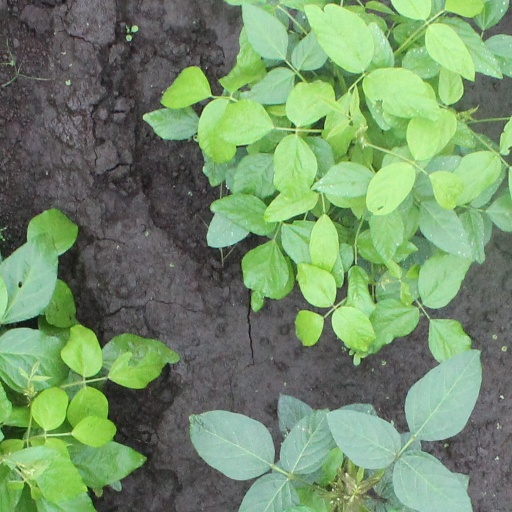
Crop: soybean